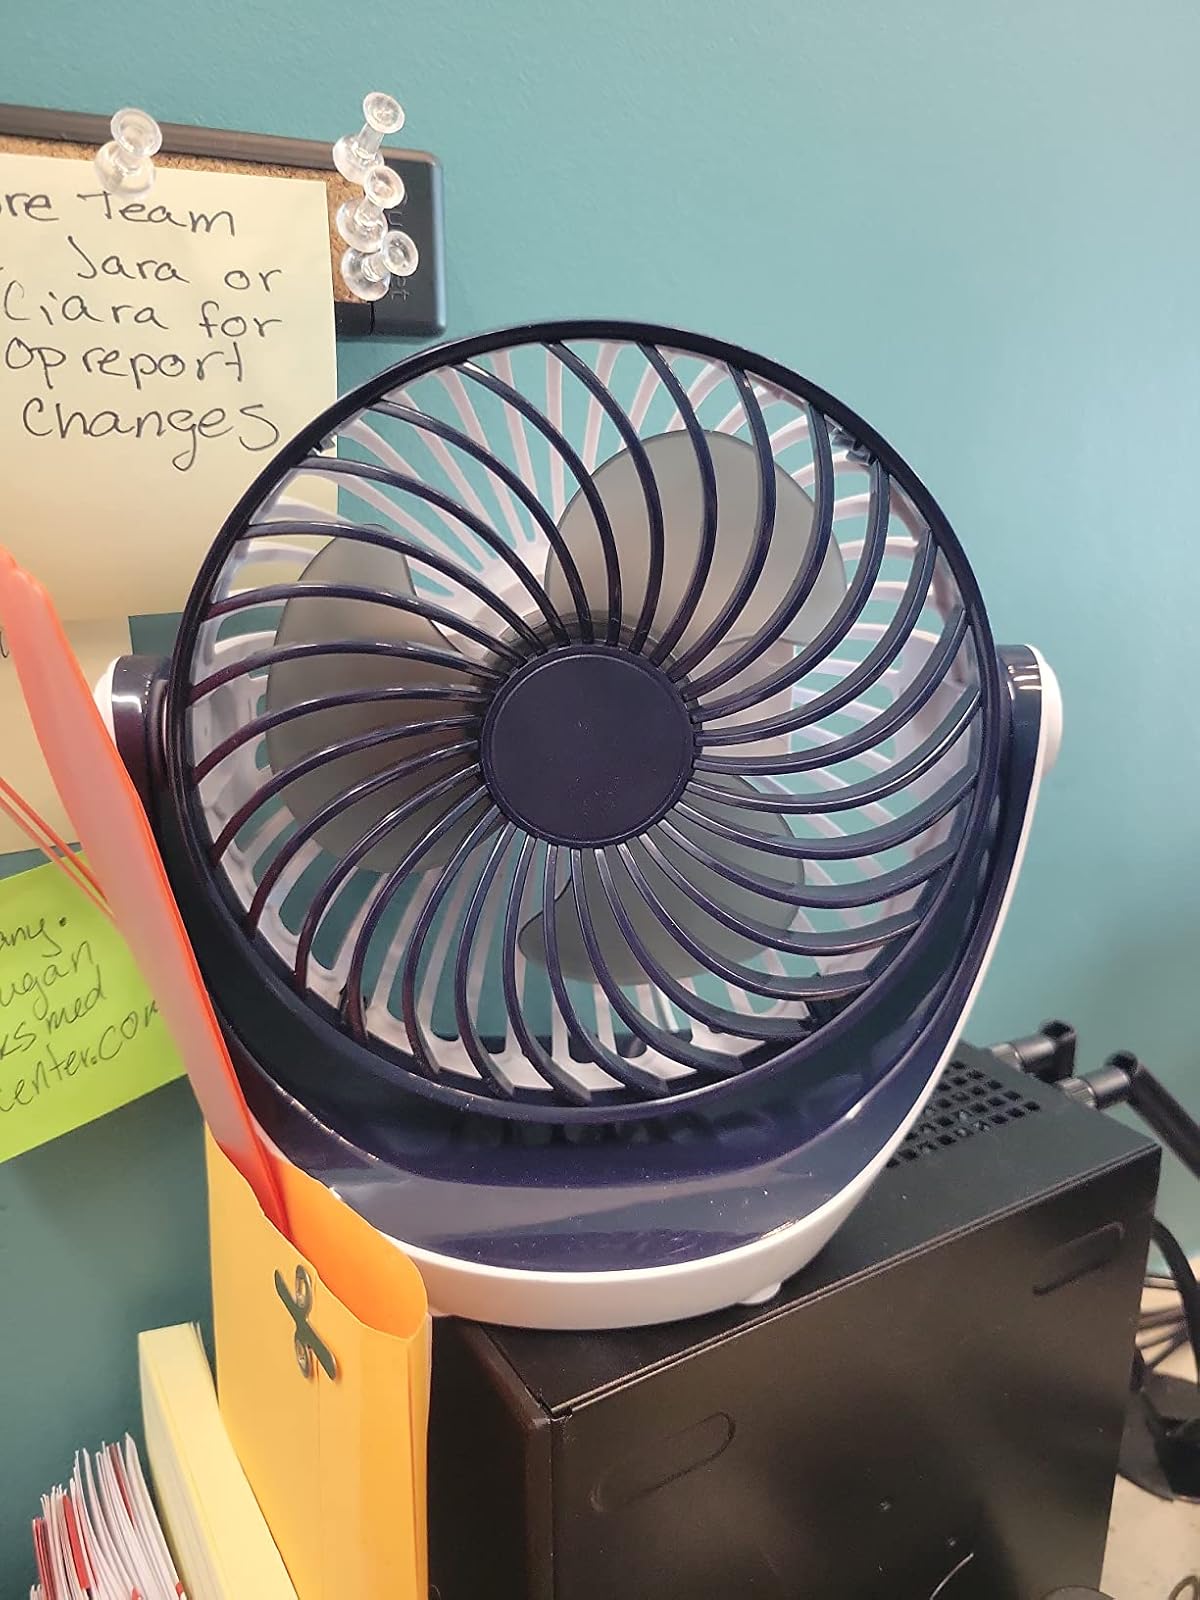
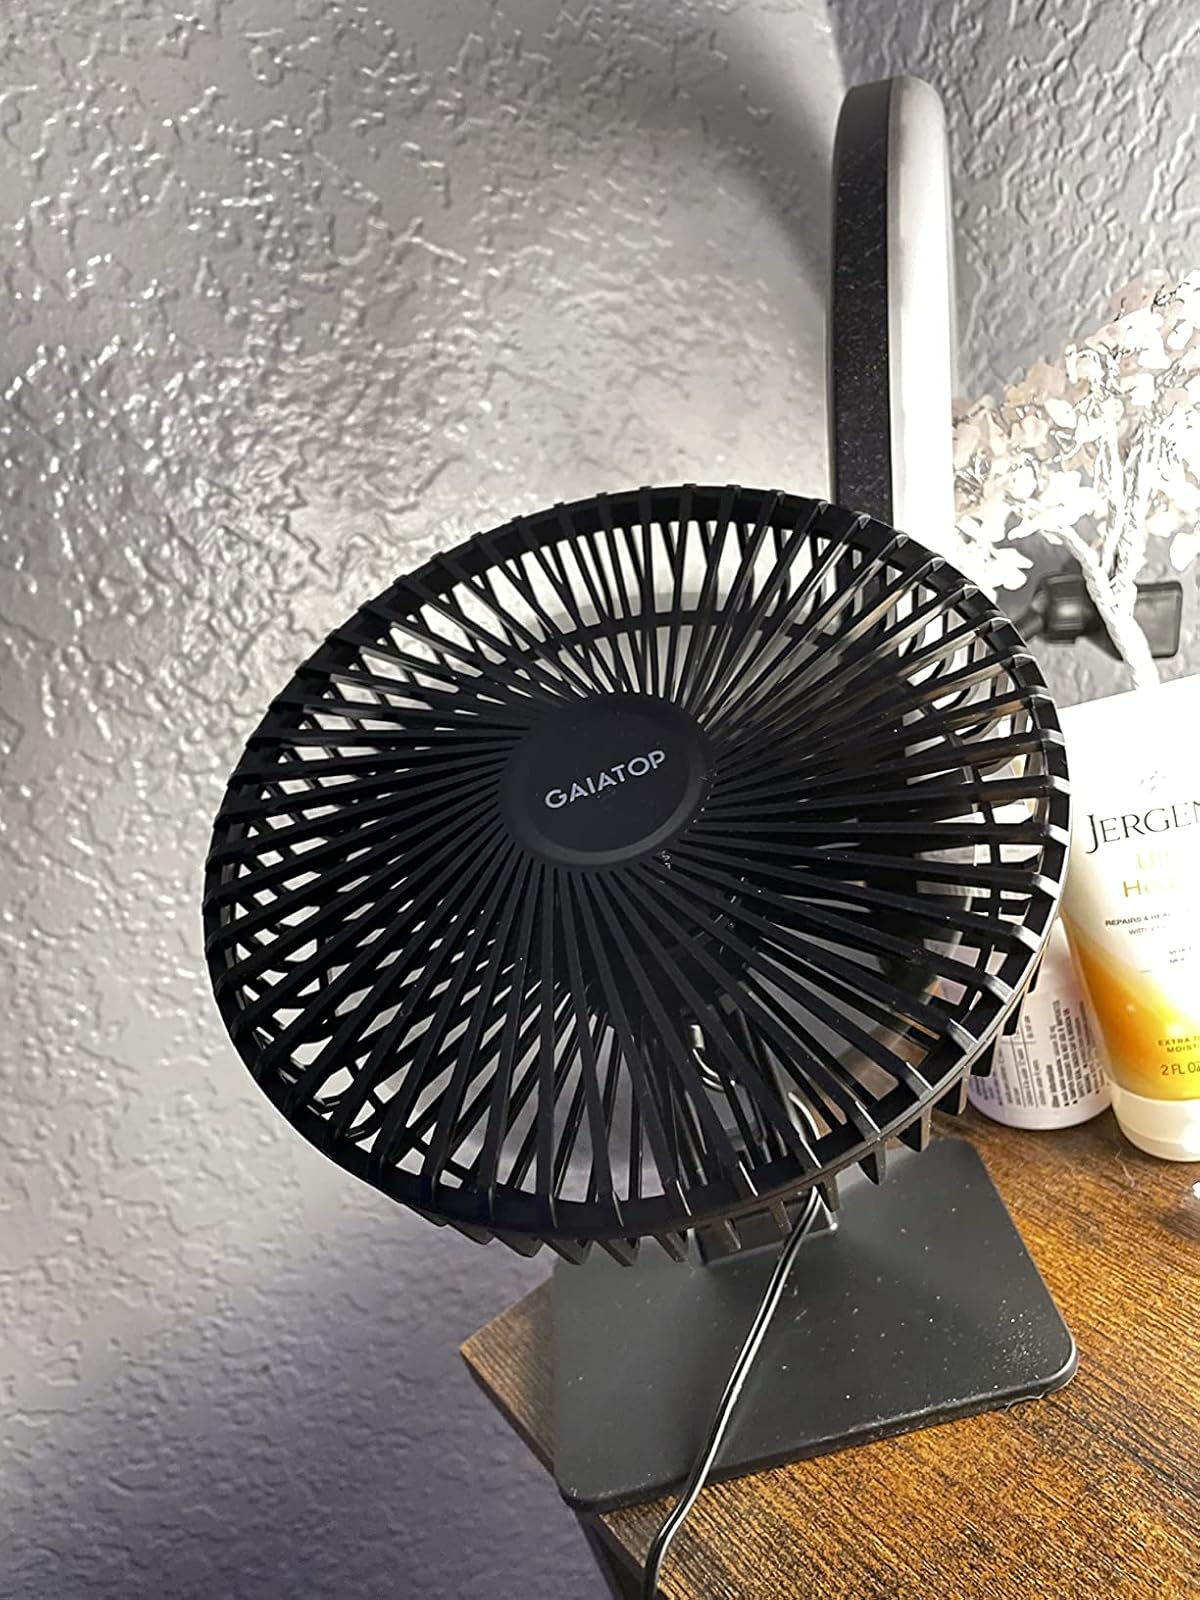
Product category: fan
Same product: no